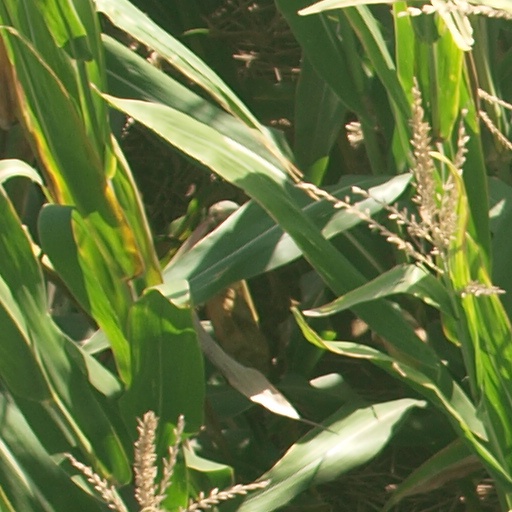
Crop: maize; corn